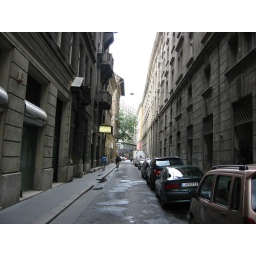
A random street and house in Budapest. Nice enough to take a picture. Dirty, but nice.